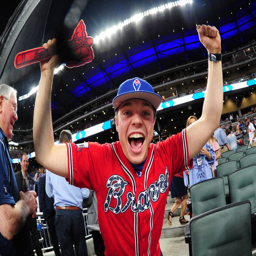
a fan celebrates after the game against sports team .